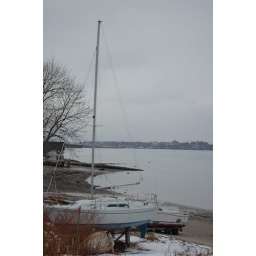
What sail boats do in the winter on Peaks Island.